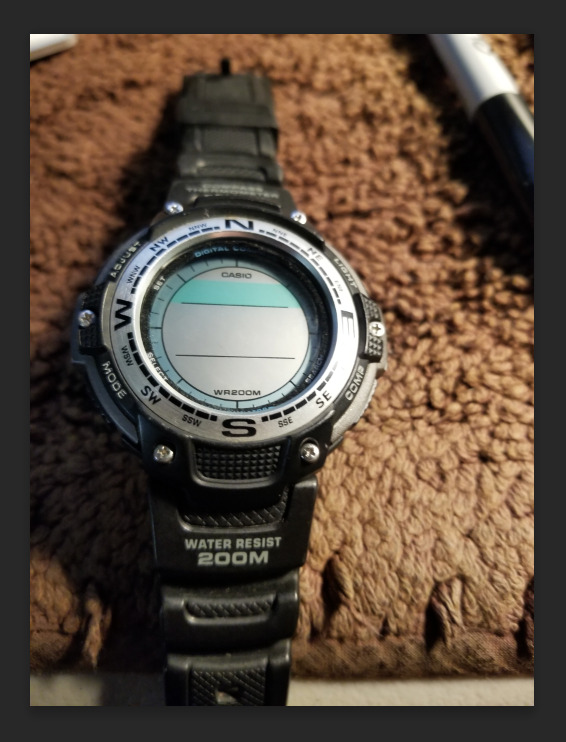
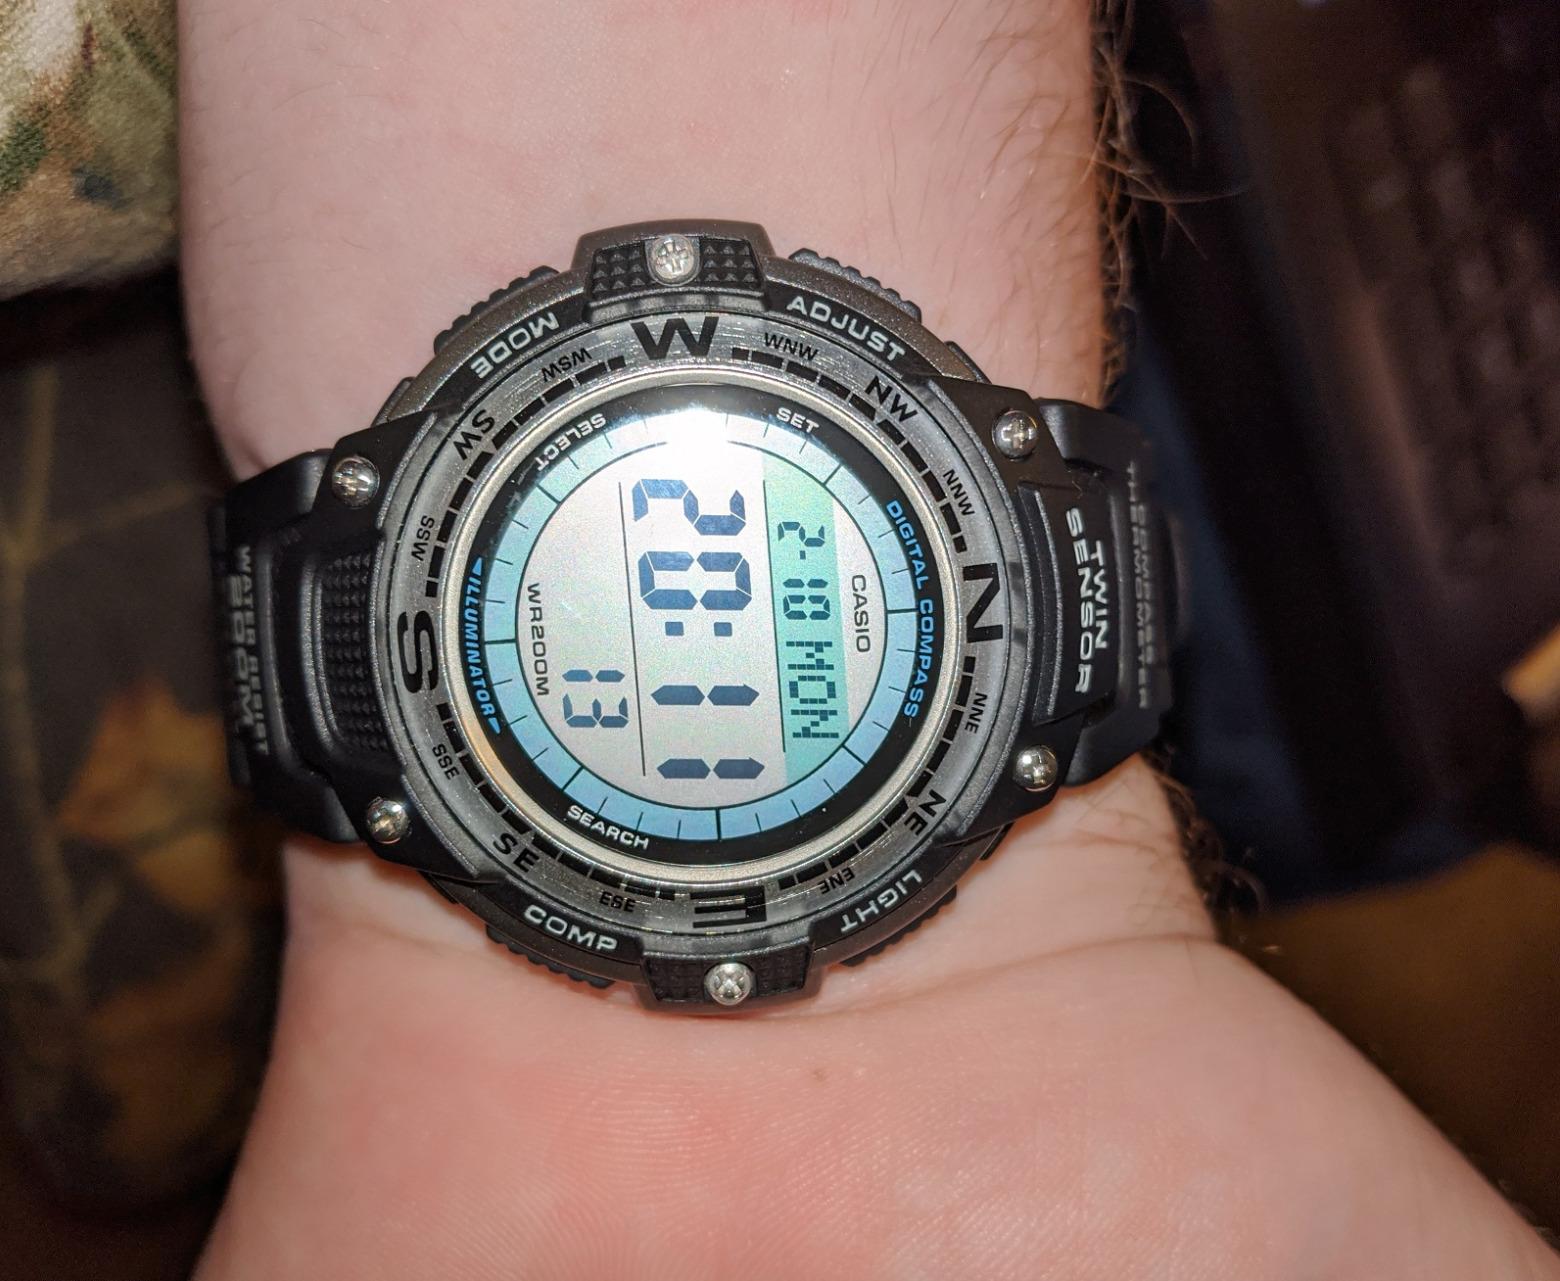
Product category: accessories_watch
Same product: yes